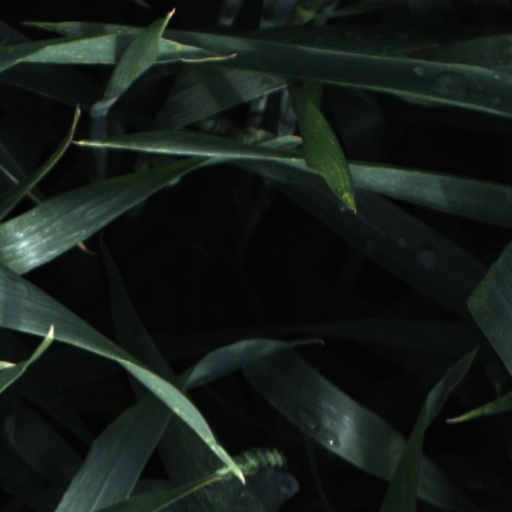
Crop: wheat